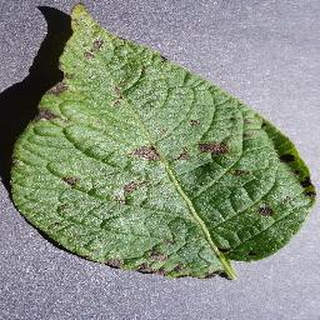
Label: potato_early_blight